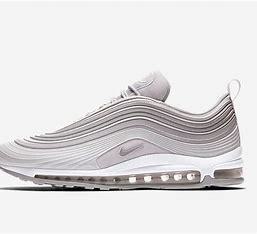
Brand: Nike
Model: Air Max 97 Ultra 17